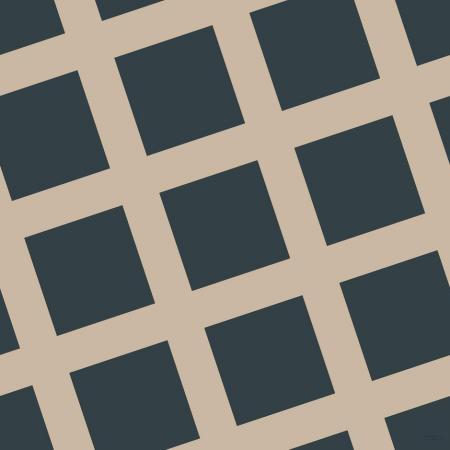
Texture: grid